Scooter Braun

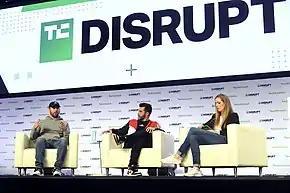
Braun (left) onstage at TechCrunch Disrupt SF 2019 with Matthew "Nadeshot" Haag and TechCrunch Editor Jordon Crook

Ithaca Holdings, Braun's holding company that includes SB Projects, raised $120 million in venture capital in 2010.